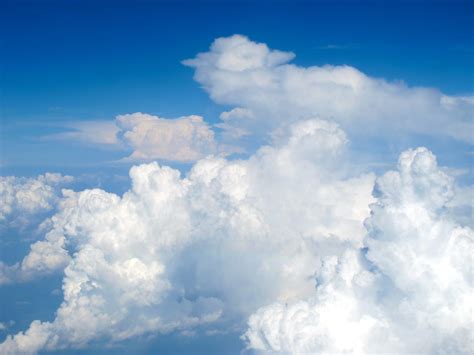
Weather: cloudy or overcast